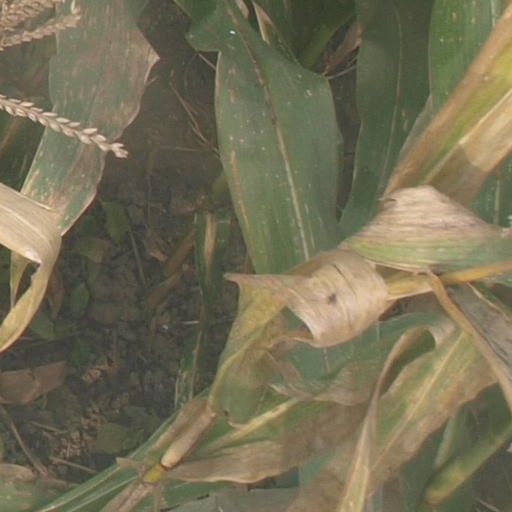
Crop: maize; corn